Russia in the Junior Eurovision Song Contest 2013

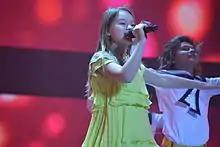
Dayana Kirillova at the first rehearsal in Kyiv.

During the allocation draw on 25 November 2013, Russia was drawn to close the show and perform 12th, following Malta. Russia placed 4th, scoring 106 points.